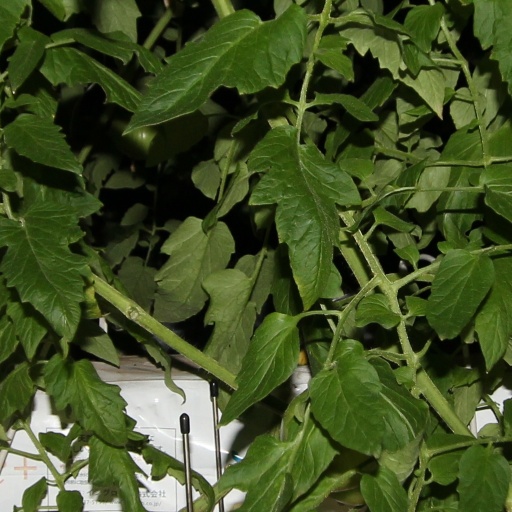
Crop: tomato